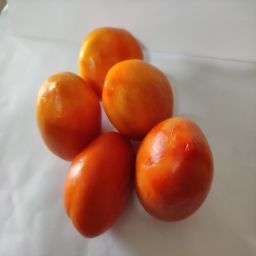
Crop: Tomato
Quality: Ripe